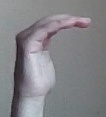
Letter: haa